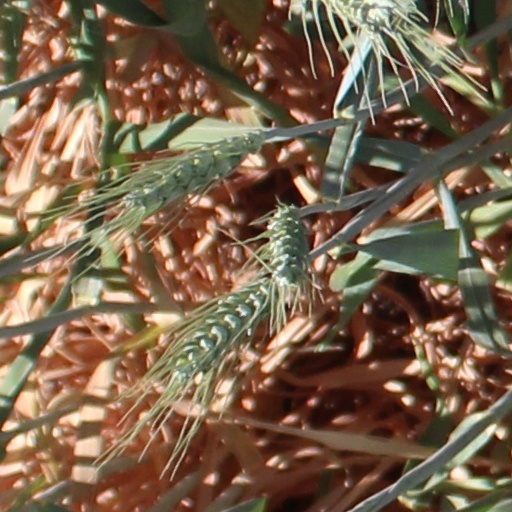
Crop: wheat